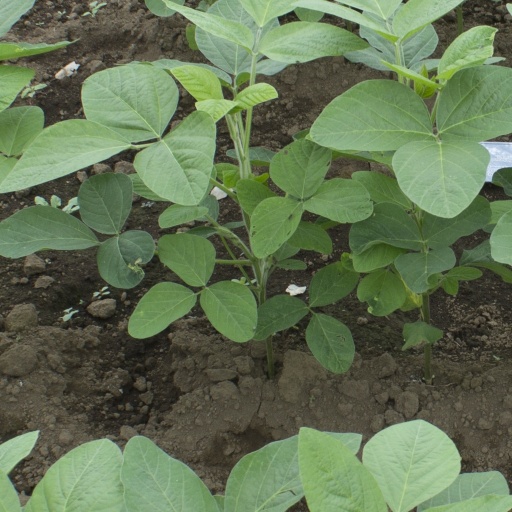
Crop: soybean